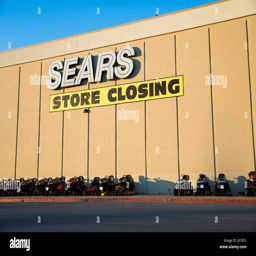
a retail store with a banner